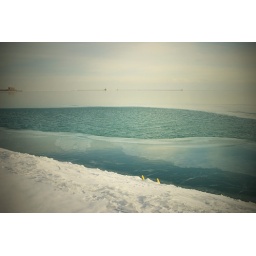
the river in the lake